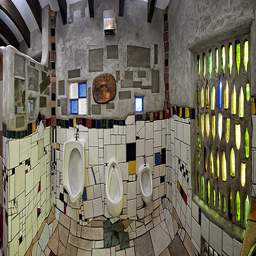
Three urinals on a tiled wall with colored glass on the window.
Three urinals are on the mosaic tile wall of a restroom, with colorful stained glass window.
An unusual men's restroom with artistic tiled walls and a window made of colorful glass bottles.
A distorted looking picture of a bathroom with multicolored tiling.
three urinals with lots of big tile pieces on the wall